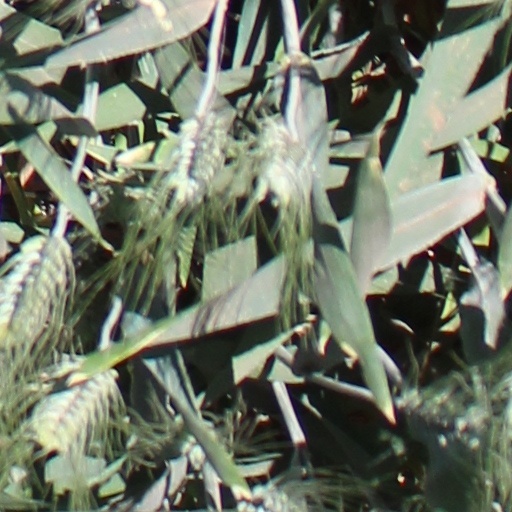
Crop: wheat